Describe the emotion expressed in this image:  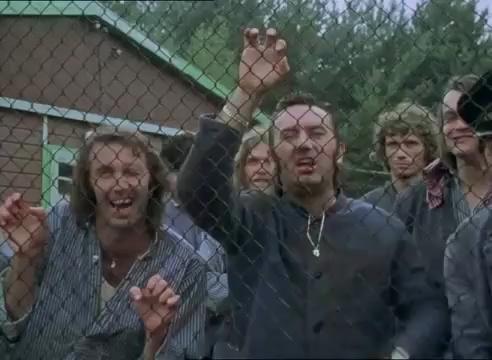
This person displays Fear, valence and arousal with low intensity.